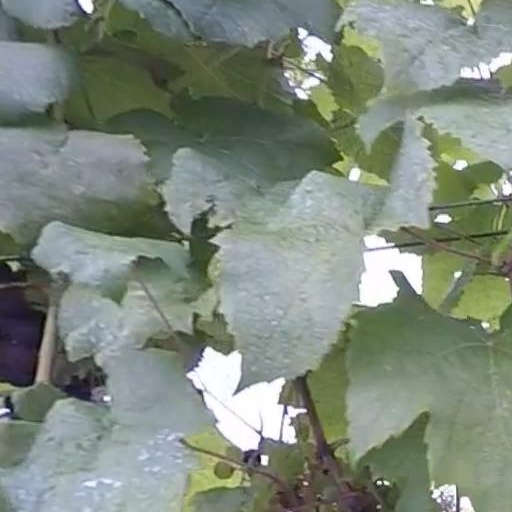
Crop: grape